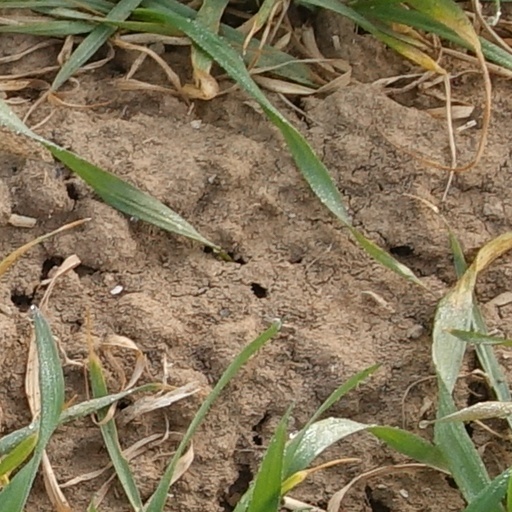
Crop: wheat